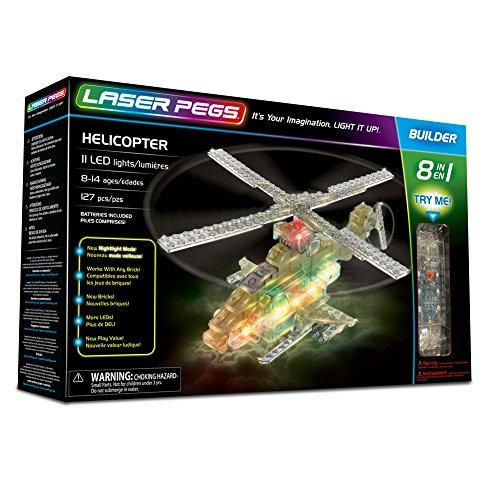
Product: Laser Pegs Helicopter 8-in-1 Building Set; The First Lighted Construction Toy to Ignite Your Child's Creativity; It's Your Imagination, Light It Up
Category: Toys & Games | Building Toys | Building Sets
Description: Laser Pegs add light to any construction brick set like Legos, Mega Bloks or Magformers.
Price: $22.99
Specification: ProductDimensions:8x6x6inches|ItemWeight:1pounds|ShippingWeight:1.11pounds(Viewshippingratesandpolicies)|DomesticShipping:ItemcanbeshippedwithinU.S.|InternationalShipping:ThisitemcanbeshippedtoselectcountriesoutsideoftheU.S.LearnMore|ASIN:B06XQJVCCH|Itemmodelnumber:Helicopter|Manufacturerrecommendedage:8-14years|Batteries:2LR44batteriesrequired.(included)